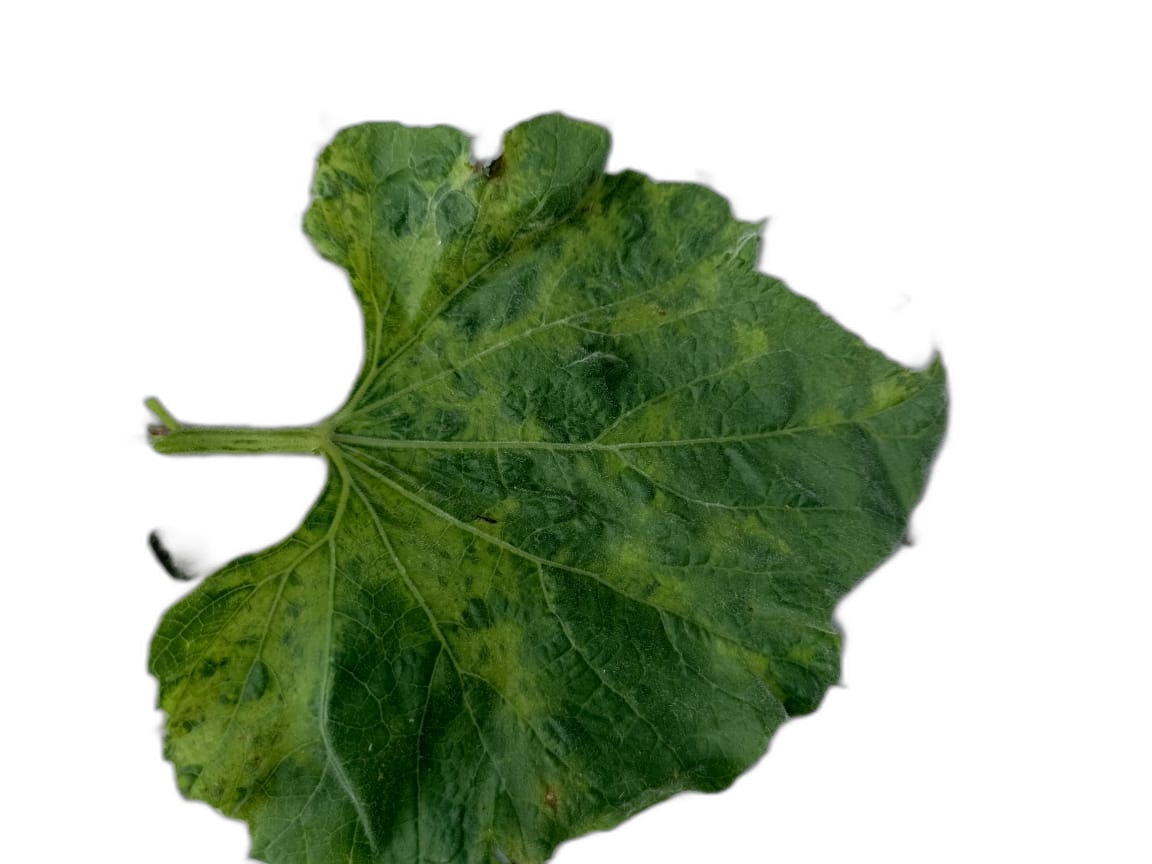
Crop: Bottle Gourd
Label: Mosaic_Virus